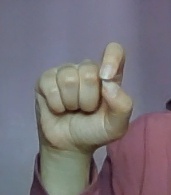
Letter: fa